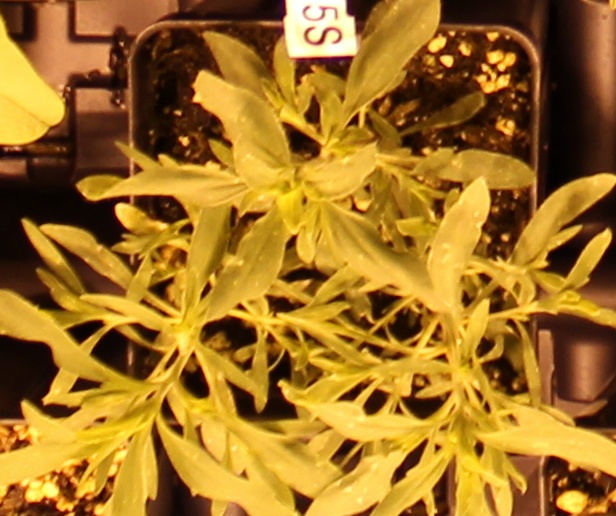
Label: Kochia